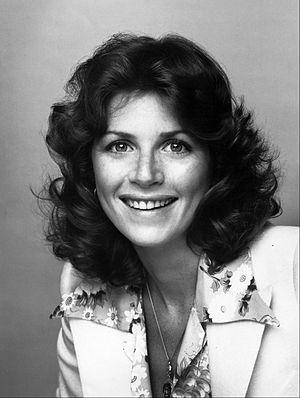
Marcia Strassman est une actrice américaine née le 28 avril 1948 à New York, dans l'État de New York, aux États-Unis, et morte chez elle à Sherman Oaks, quartier de la ville de Los Angeles, en Californie, aux États-Unis, d'un cancer du sein le 24 octobre 2014.